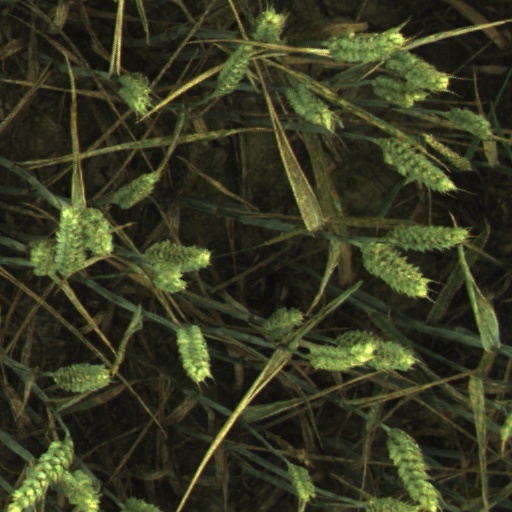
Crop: wheat